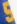
Number: 5